Budapest Quartet (1886)

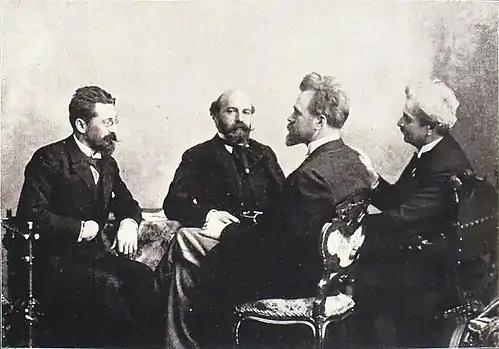
The members of the Budapest Quartet in 1888: Josef Waldbauer, Victor von Herzfeld, Jenő Hubay and David Popper

The Budapest Quartet was a string quartet established in Budapest in 1886 by Jenő Hubay and David Popper.